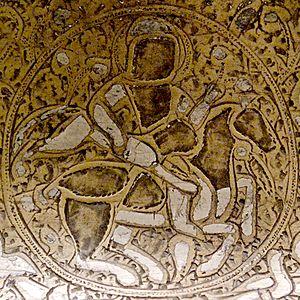
Roi chasseur, médaillon décorant un chandelier. Alliage de cuivre coulé à décor moulé incrusté d'argent regravé et de pâte noire, XIIIe siècle. Provenance
Le bassin dit Baptistère de Saint Louis est un objet d'art islamique, en laiton martelé, orné d'un décor incrusté d'argent, d'or, et de pâte noire. Il a été produit dans la zone syro-égyptienne, sous la dynastie des Mamelouk par le dinandier Muhammad ibn al-Zayn. Il s'agit sans doute d'un des objets islamiques les plus célèbres et les plus énigmatiques au monde, actuellement conservé au département des Arts de l'Islam du musée du Louvre sous le numéro d'inventaire LP 16. Malgré son nom usuel, il n'a aucun lien avec le roi de France Louis IX, connu sous le nom de Saint Louis.